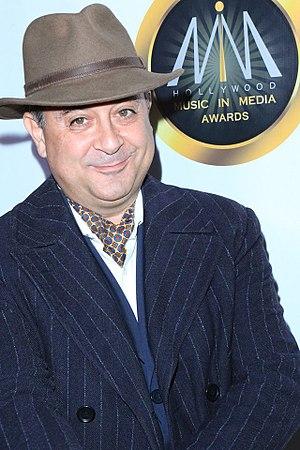
Roberto Tola est un guitariste et compositeur de jazz italien.